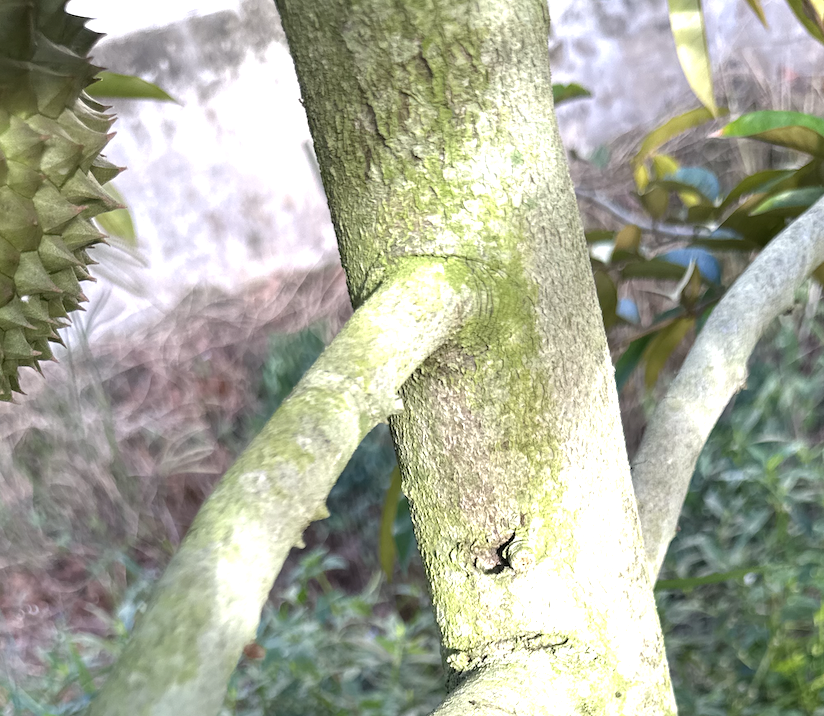
Label: pink_disease